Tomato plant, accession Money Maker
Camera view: tilt-top (135 deg); turntable rotation: 300 degrees
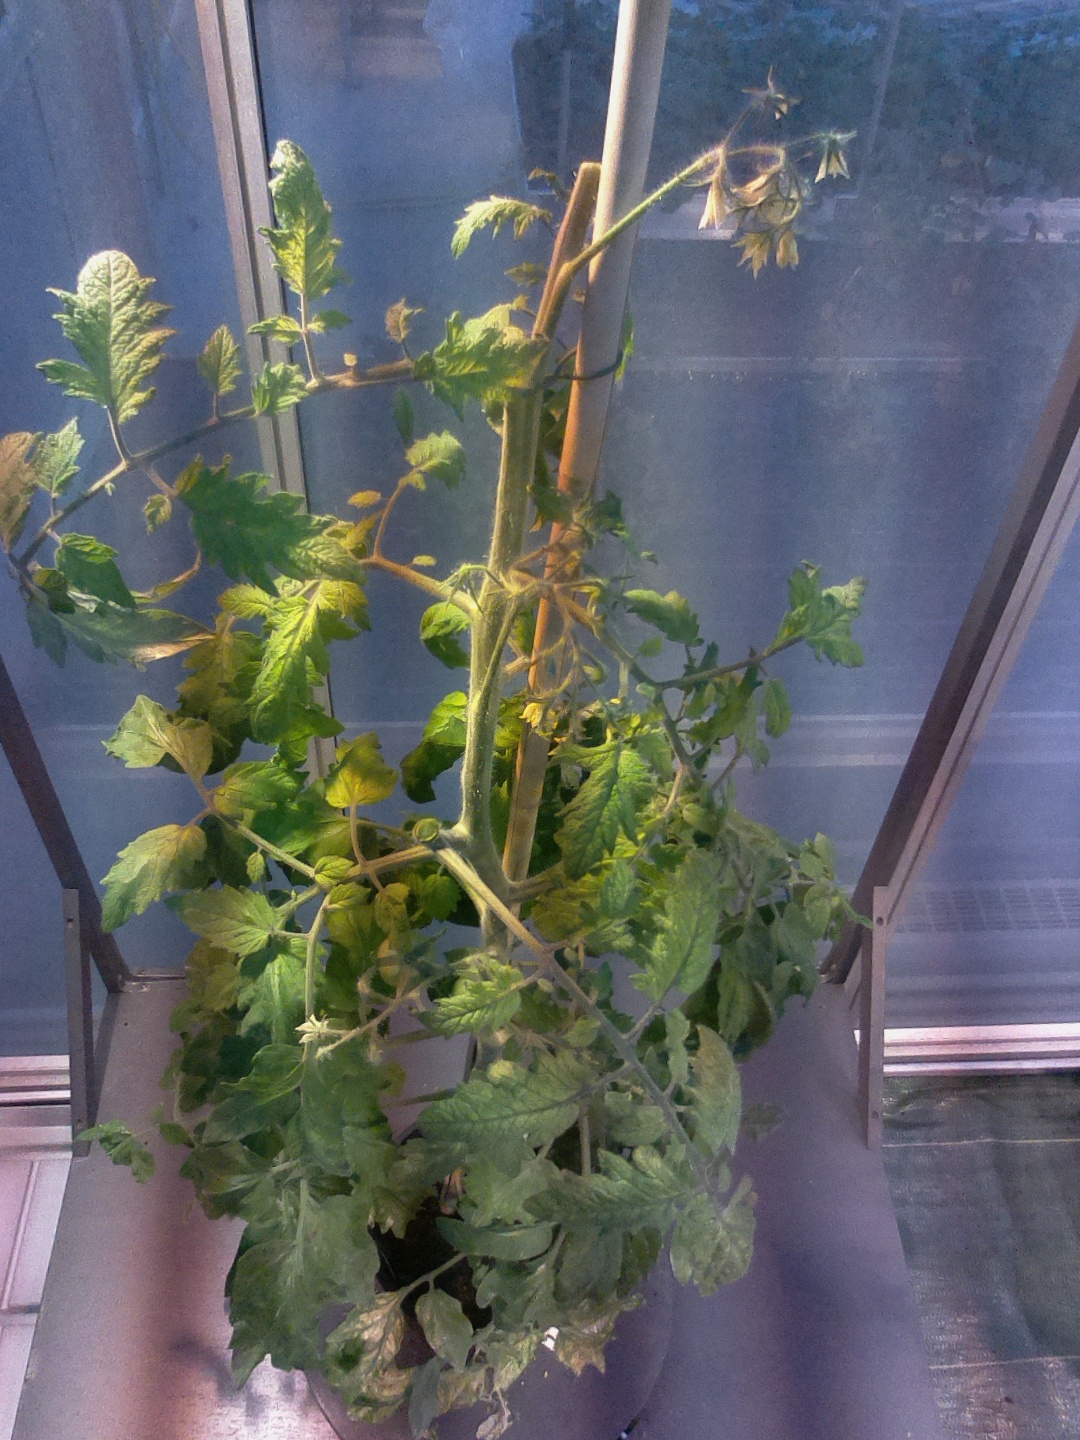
BBCH growth stage 73: 30%-40% of final fruit size